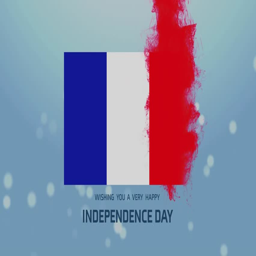
the animated flag background features a high quality flag with glossy fabric and cotton texture blowing in the particles .